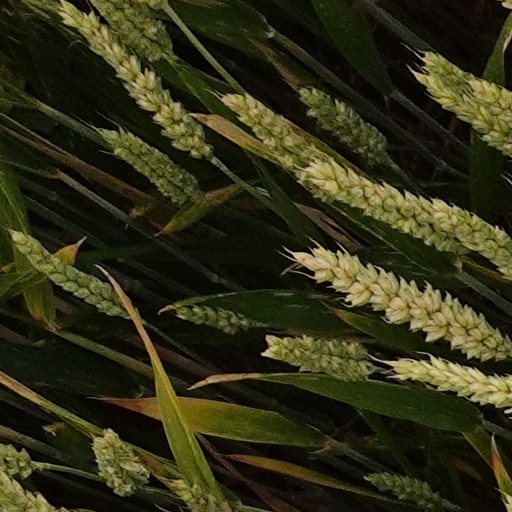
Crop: wheat